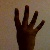
The image shows a hand gesture representing the number 4 in Indian Sign Language.